NEXRAD

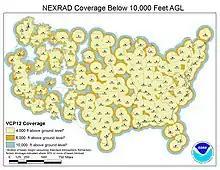
NEXRAD coverage below 10,000 feet

WSR-88D has coverage gaps below 10,000 feet (or no coverage at all) in many parts of the United States, often for terrain or budgetary reasons, or remoteness of the area. Such notable gaps include most of Alaska; several areas of Oregon, including the central and southern coast and much of the area east of the Cascade Mountains; many portions of the Rocky Mountains; Pierre, South Dakota; portions of northern Texas; large portions of the Nebraska panhandle; the Four Corners region; the area around the Northwest Angle in Minnesota; an area near the Connecticut River in Vermont; and areas near the borders of the Oklahoma and Texas Panhandles. Notably, many of these gaps lie in Tornado Alley. At least one tornado has gone undetected by WSR-88D as a result of such a coverage gap – an EF1 tornado in Lovelady, Texas in April 2014. As a result of the coverage gap, initial reports of tornadic activity were treated with skepticism by the local National Weather Service forecast office.